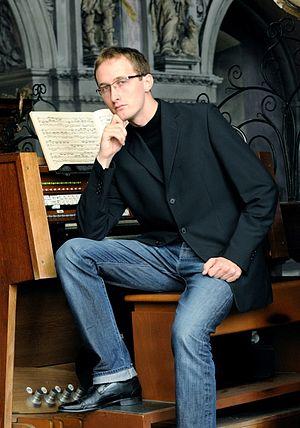
Pavel Svoboda est un organiste tchèque.